Rhona Silver

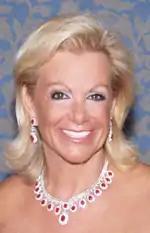

Rhona Silver (August, 1951November 6, 2017) was an American businesswoman in the catering industry. Until 2007, she owned a large catering hall, Huntington Townhouse, on Long Island. She was co-founder of an internet-based catering company that connects anyone planning a party or event with local caterers.